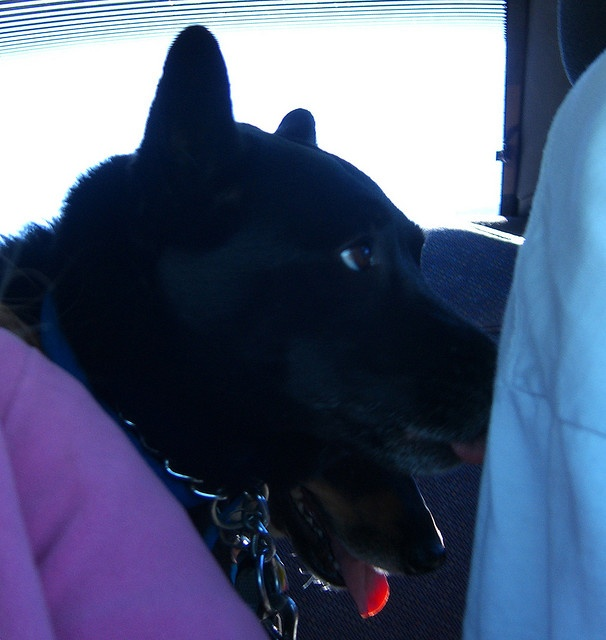
a black dog with a chain collar sitting next to a window.
Two dogs sit patiently in the back of a car
A black dot sitting in a car looking off towards the right.
A close up of a black dog surrounded by people.
Two large dogs sitting next to each other.